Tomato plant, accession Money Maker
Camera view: vertical (180 deg); turntable rotation: 150 degrees
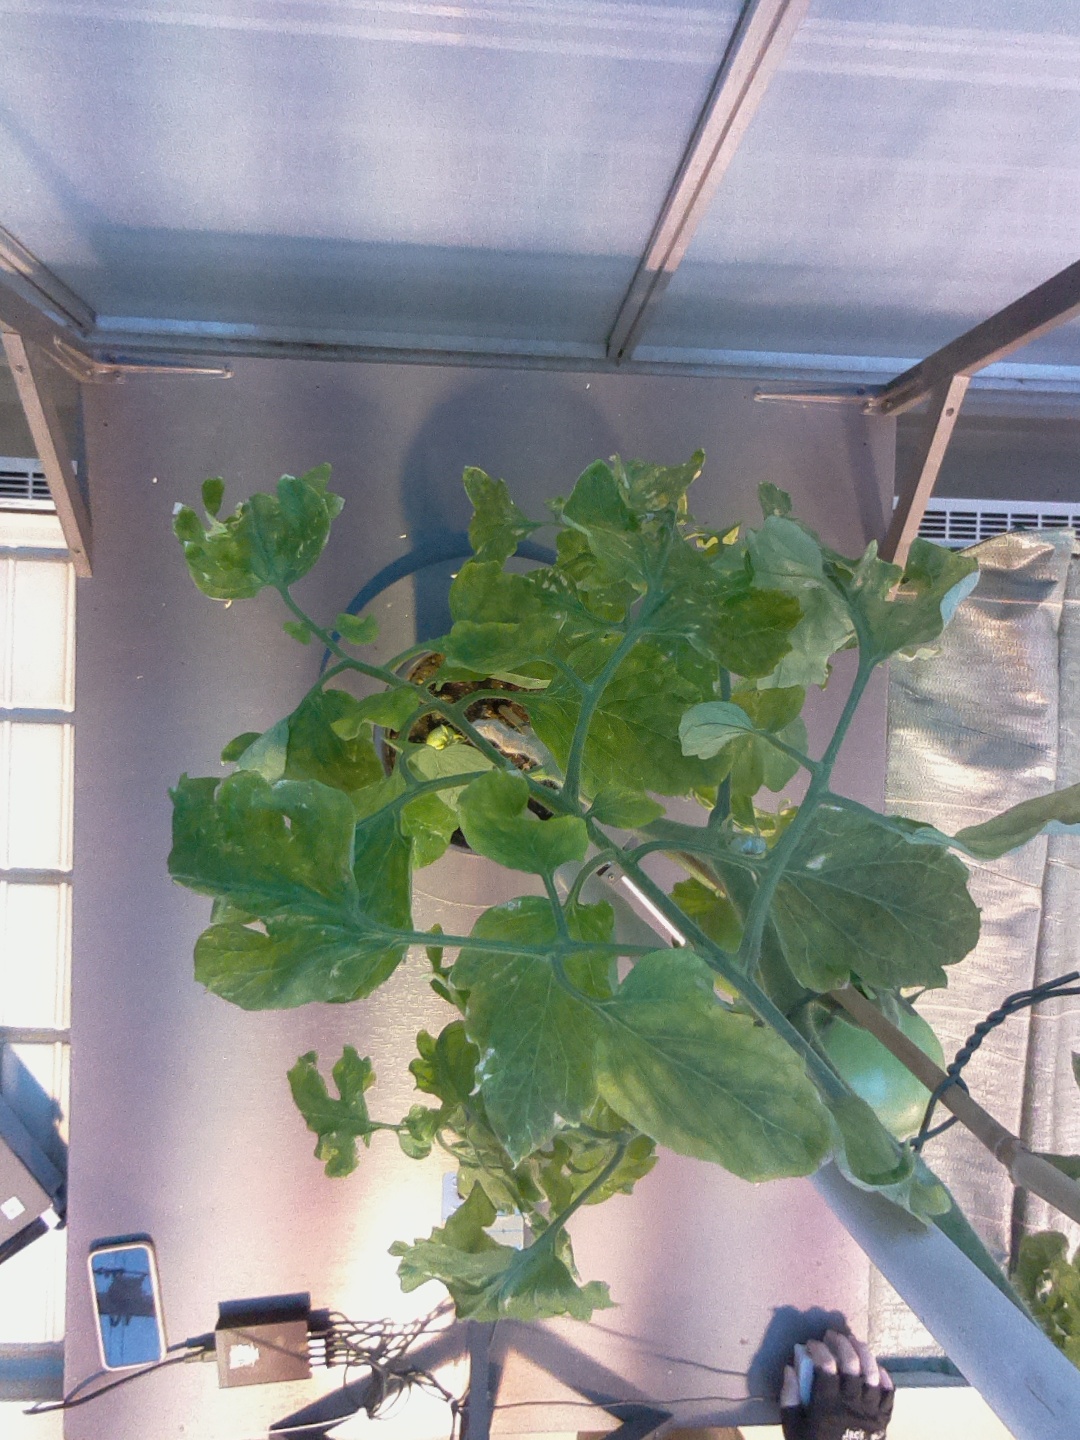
BBCH growth stage 79: 90% -100% of final fruit size